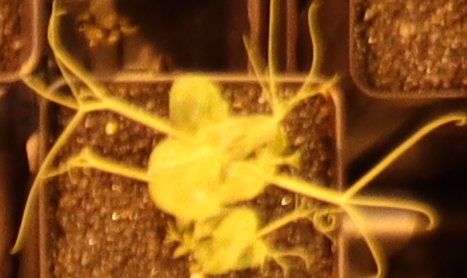
Label: Field Pea